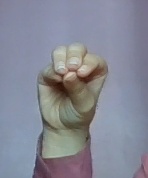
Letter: ha